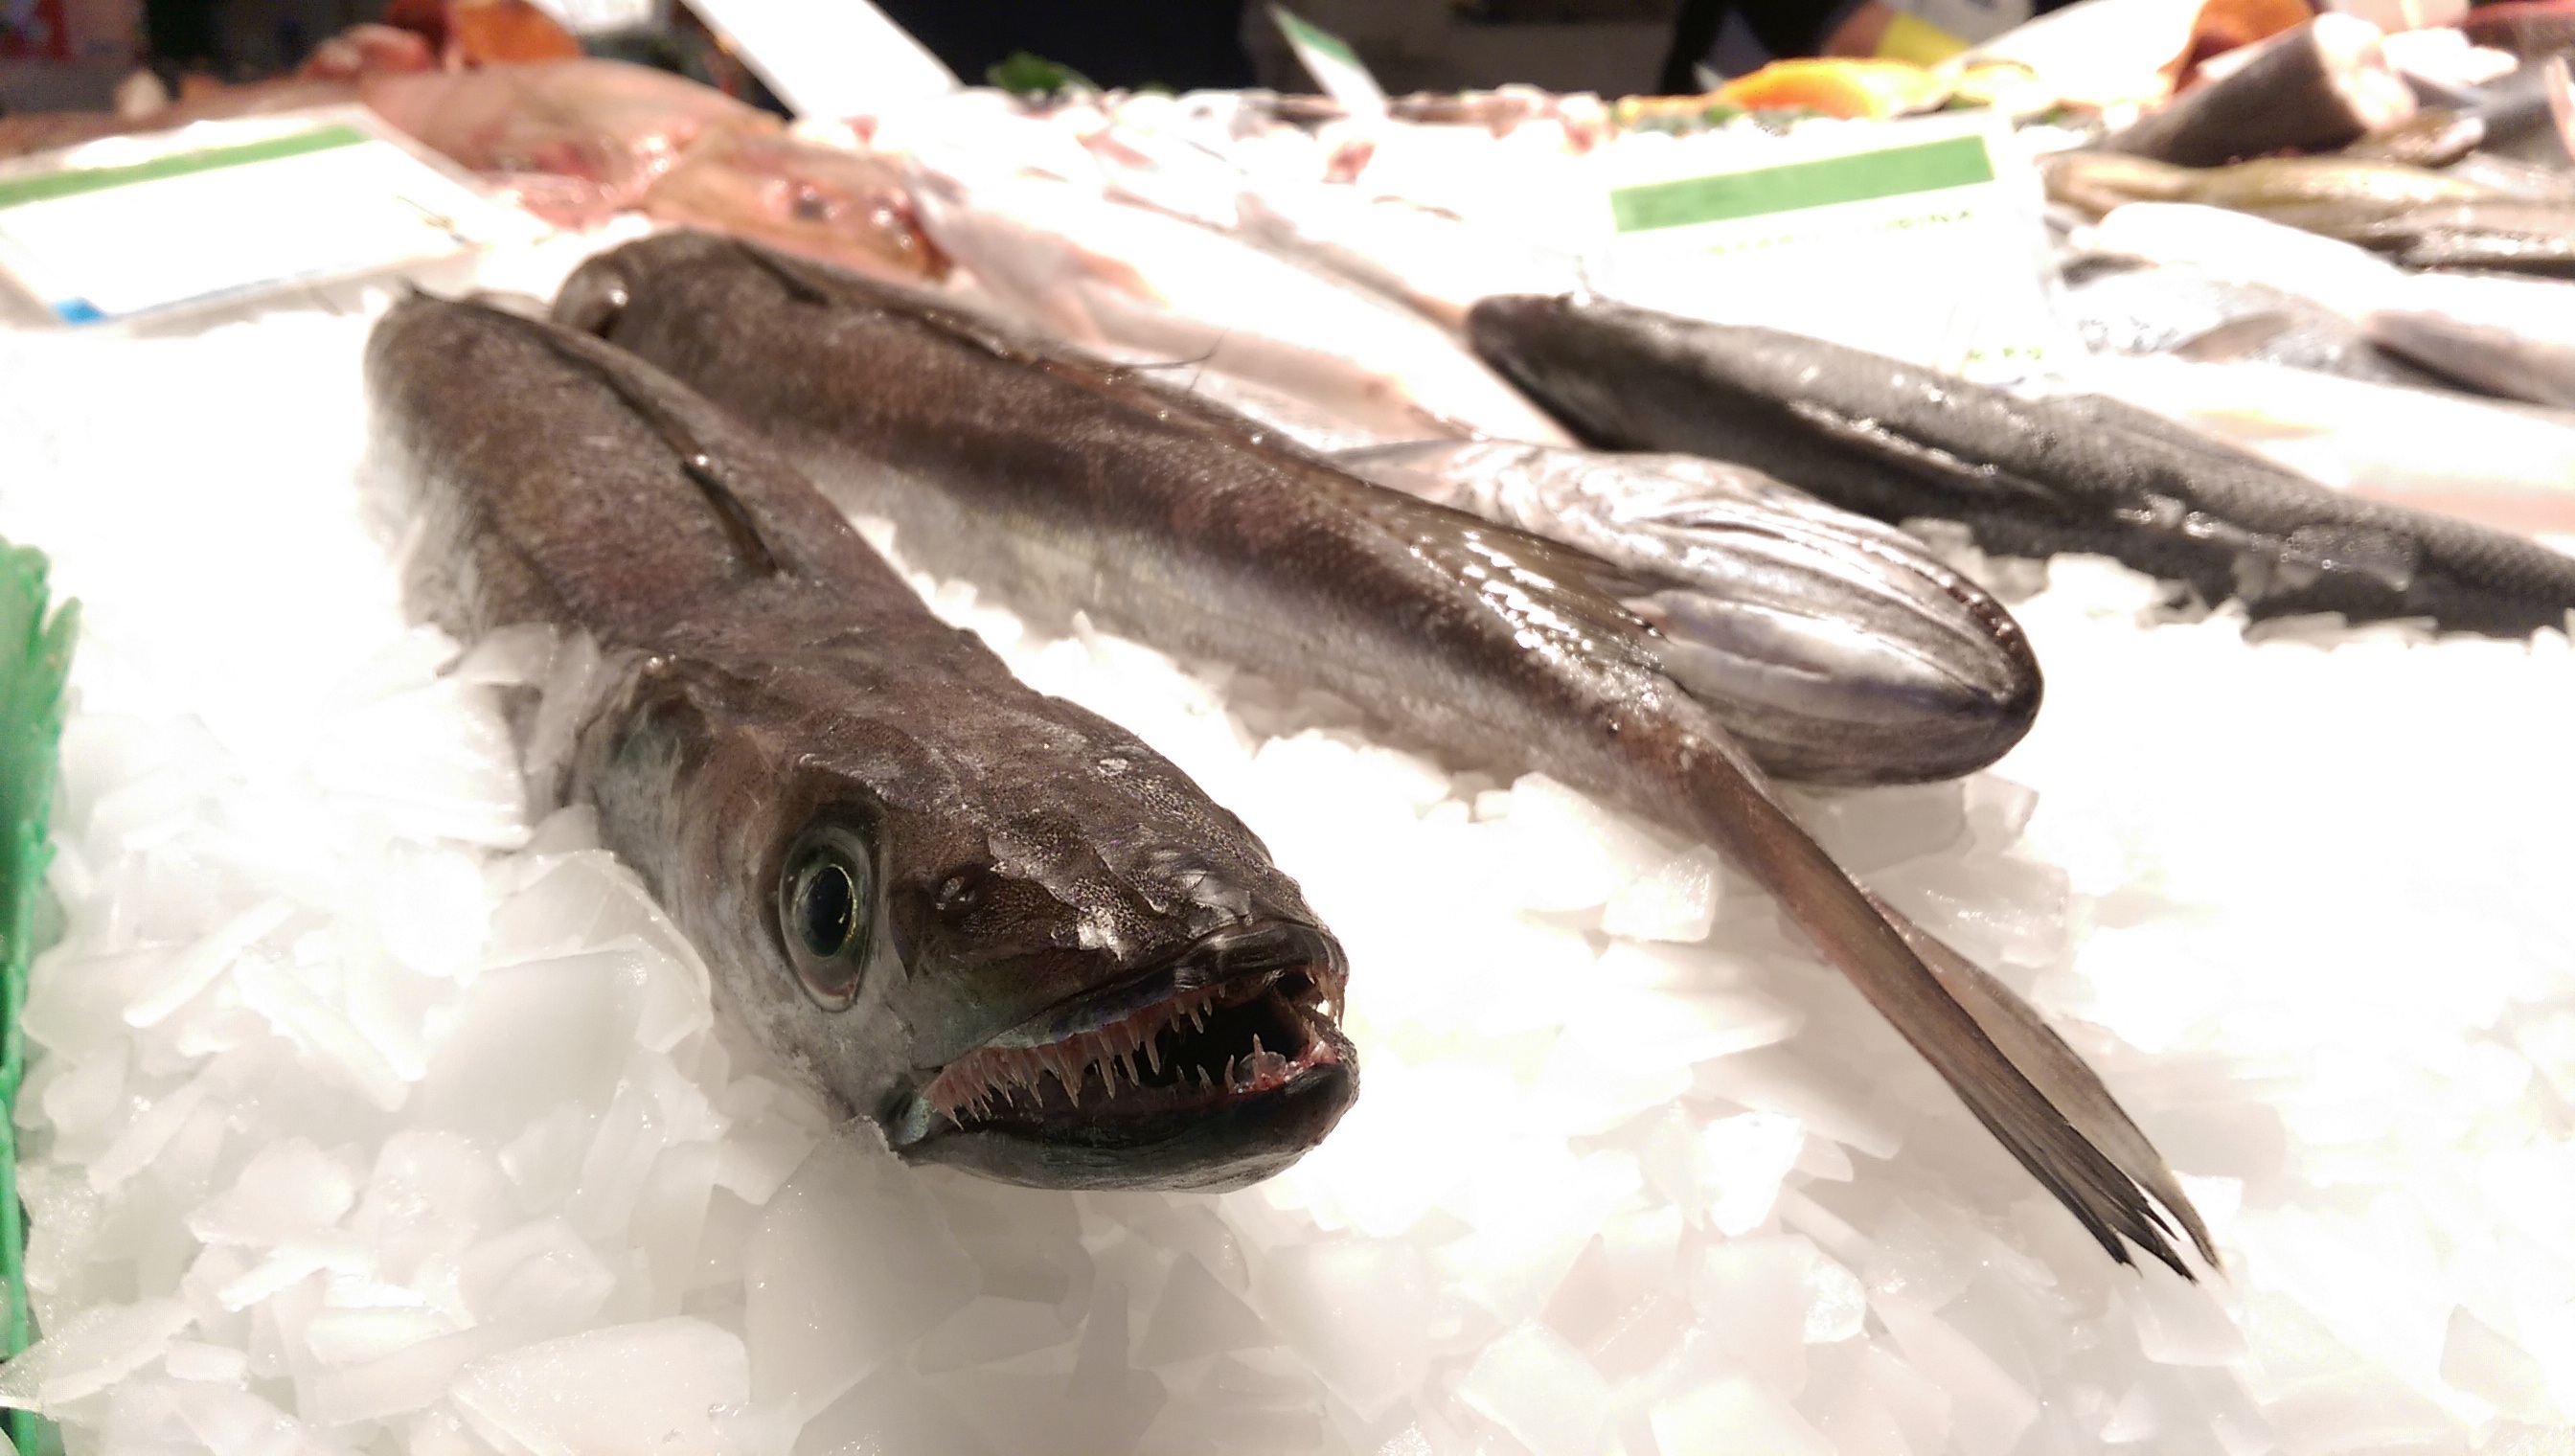
seafood, fish, fish market, vertebrate, cod, called rothmans